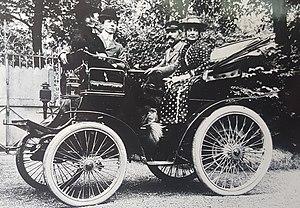
André Rossignol, deuxième en partant de la gauche
André Émile Henri Rossignol, né le 9 août 1890 à Paris et mort le 5 décembre 1960 à Paris, était un pilote automobile français. Il est le premier double vainqueur de l'histoire des 24 Heures du Mans, en 1925 avec Gérard de Courcelles et en 1926 avec Robert Bloch.